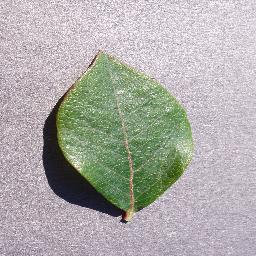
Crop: blueberry
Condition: healthy